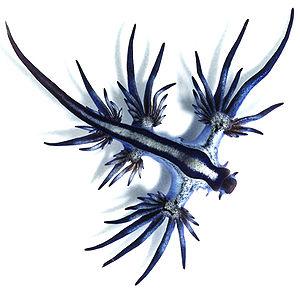
Le terme neuston utilisé en limnologie et en océanographie désigne l'ensemble des organismes liés à la surface de l'eau, c'est-à-dire à l'interface eau-atmosphère.
Glaucus atlanticus, parfois appelé glaucus atlantique, dragon bleu ou hirondelle de mer, voire francisé en glauque atlantique dans les publications anciennes, est une petite espèce de nudibranches de la famille des Glaucidae. C'est un mollusque gastéropode décrit comme élégant par ses formes et ses couleurs, mêlant le blanc et le gris perle à différents tons de bleu. Il vit dans toutes les eaux tempérées ou tropicales, où il flotte à la surface des eaux parmi le pleuston, la face ventrale tournée vers la surface. Il se nourrit principalement d'hydrozoaires dont il tire son pouvoir urticant, y compris pour l'Homme, en conservant certains de leurs nématocystes. Glaucus atlanticus est hermaphrodite et pond des chapelets d'œufs laissés à la dérive ou fixés sur les cadavres des proies des adultes.
Glaucus est un genre de nudibranches. Longtemps monotypique, ne comptant que l'espèce Glaucus atlanticus, il est depuis 2004 fusionné avec le genre Glaucilla, qui ne comptait que Glaucilla marginata devenue Glaucus marginatus. En mai 2014, trois nouvelles espèces proches de Glaucus marginatus sont décrites : Glaucus bennettae, Glaucus thompsoni et Glaucus mcfarlanei.